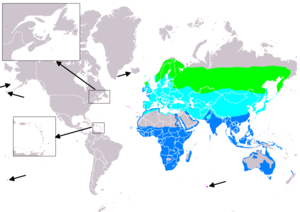
Le Chevalier aboyeur est une espèce d'oiseaux limicoles de la famille des Scolopacidae.